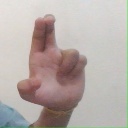
अक्षर: आ